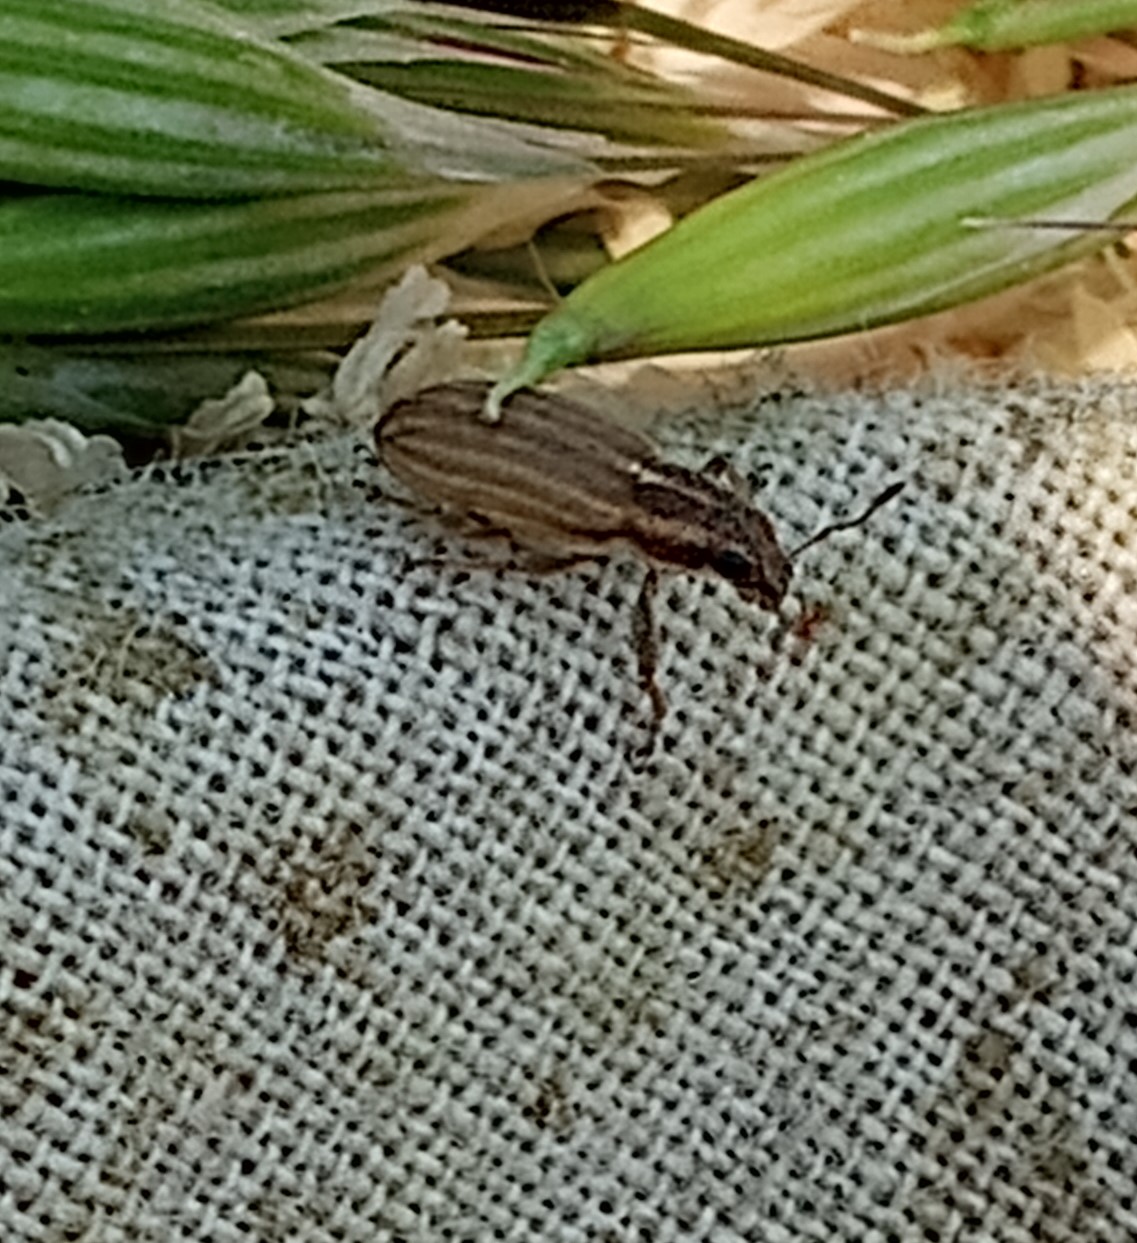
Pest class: pea_leaf_weevil